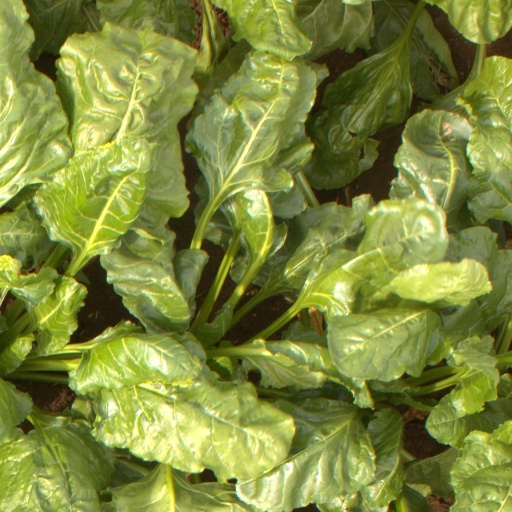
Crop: sugar beet